Halima Nosirova

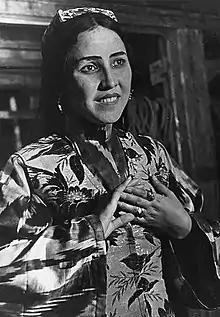

Halima Nosirova or Halima Nasyrova ("Khalima Nasyrova") was a Soviet and Uzbek singer of Uzbek music. She also started her creative activities as a drama actress in 1927 and was a popular artist of the USSR.